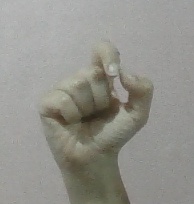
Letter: fa